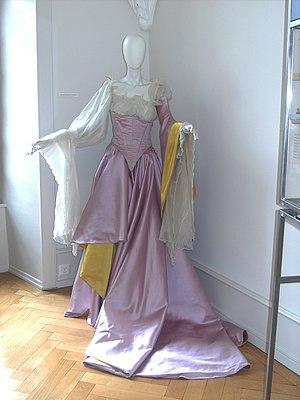
Vevey (Suisse) - musée de la Confrérie des Vignerons - Costume de Palès, incarnée par Florence Faure lors de la fête de 1999. Costume créé par Christian Lacroix.
Florence Faure est danseuse suisse, professeure de danse classique et créatrice de l'Atelier.le.loft. Elle a débuté sa carrière à Marseille en 1979 au Ballet national de Marseille dirigé par Roland Petit.
La Fête des Vignerons est une fête traditionnelle qui a lieu une fois par génération à Vevey, en Suisse.